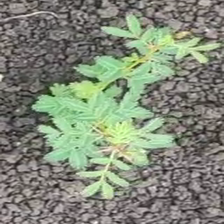
Weed species: Dwarf_cassia_(Chamaecrista pumila)